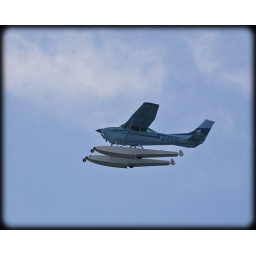
...with Aerocet 3400 amphibious floats, flying over the beach at Bognor Regis.